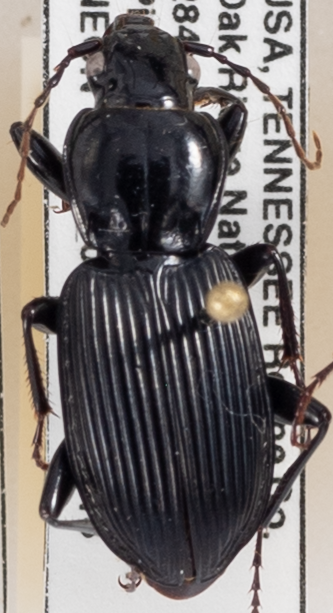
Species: Pterostichus coracinus
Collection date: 2018-09-13
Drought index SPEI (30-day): -0.946
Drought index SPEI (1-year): -0.086
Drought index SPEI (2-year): -0.018